MG Midget

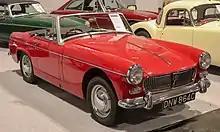
1965 MG Midget Mark II

Externally the main changes were to the doors, which gained wind-up windows, swivelling quarter lights (AKA wing windows), external handles, and separate locks. The windscreen gained a slight curvature and was retained in a more substantial frame. The hood (US – top), though modified, continued to have a removable frame that had to be erected before the cover was put on. The rear springs were replaced by more conventional semi-elliptic types, which gave a better ride. The engine block was strengthened and larger main bearings were fitted, increasing the power to at 5750 rpm and torque to at 3500 rpm.